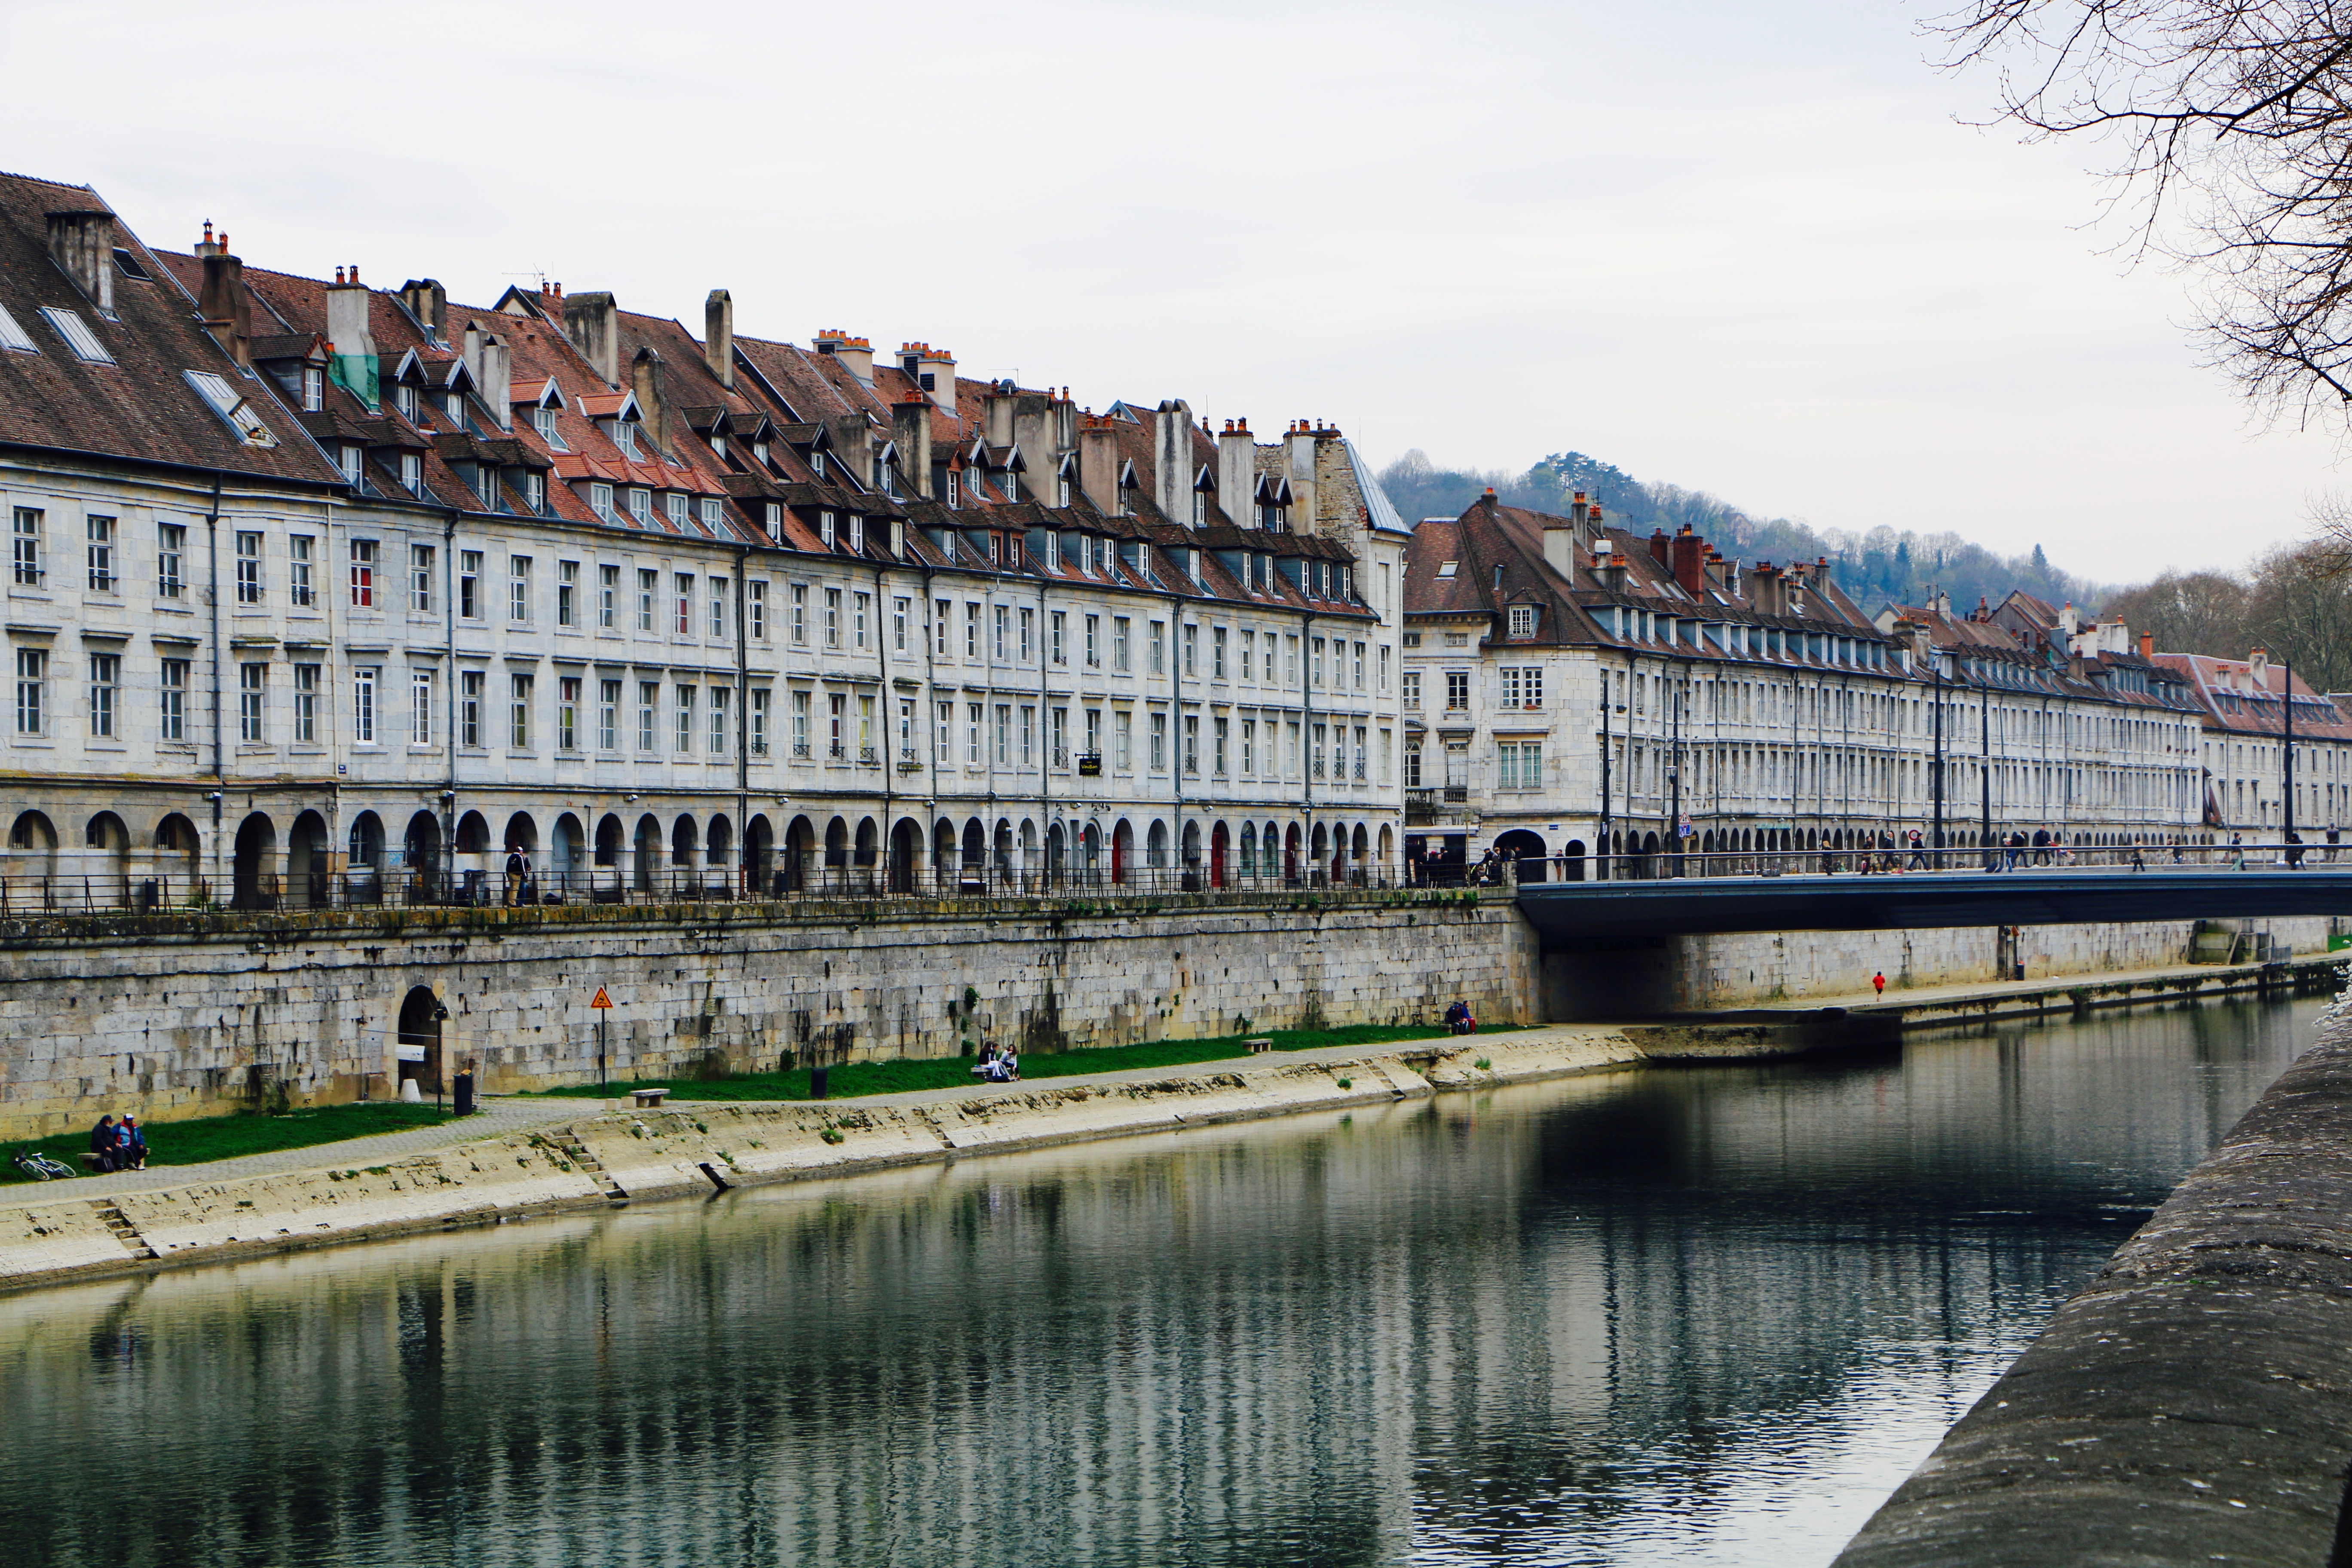
water, bridge, river, canal, cityscape, reflection, tourism, waterway